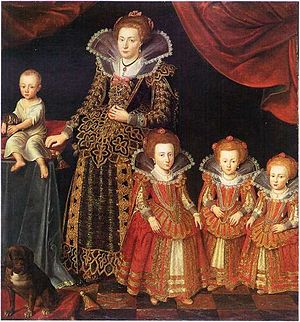
Christian 4.s børn / Kirsten Munk
Kirsten Munk, Valdemar Christian, Anne Cathrine Rantzau, Sophie Elisabeth Pentz samt Leonora Christina Ulfeldt.
Christian 4. fik mindst 23 børn med sine ægtefæller og elskerinder. Heraf fik fem af børnene efternavnet Gyldenløve.